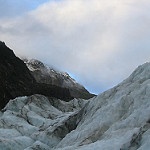
Scene: Outdoor